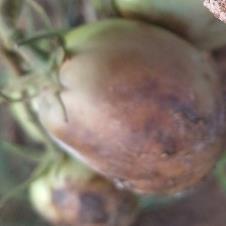
Crop: Tomato
Condition: tomato-late-blight-d